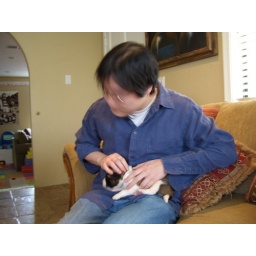
St. Bernard puppies 2 weeks and 1 day old! 9 in total, 3 girls and 6 boys.